Gian Lorenzo Bernini

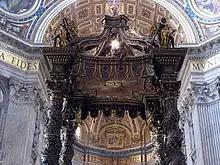
"St. Peter's baldachin", 1624–1633

If there had been doubts over Bernini's position as Rome's preeminent artist, they were definitively removed by the unqualified success of the marvellously delightful and technically ingenious Four Rivers Fountain, featuring a heavy ancient obelisk placed over a void created by a cavelike rock formation placed in the centre of an ocean of exotic sea creatures. Bernini continued to receive commissions from Pope Innocent X and other senior members of Rome's clergy and aristocracy, as well as from exalted patrons outside of Rome, such as Francesco d'Este. Recovering quickly from the humiliation of the bell towers, Bernini's boundless creativity continued as before. New types of funerary monument were designed, such as, in the Church of Santa Maria sopra Minerva, the seemingly floating medallion, hovering in the air as it were, for the deceased nun Maria Raggi, while chapels he designed, such as the Raimondi Chapel in the church of San Pietro in Montorio, illustrated how Bernini could use hidden lighting to help suggest divine intervention within the narratives he was depicting and to add a dramatically theatrical "spotlight" to enhance the main focus of the space.